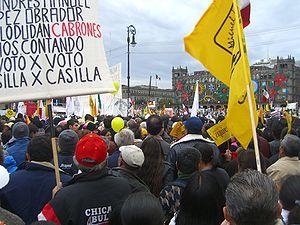
Manifestation sur le Zócalo de Mexico pour l'investiture d'Andrés Manuel López Obrador en tant que «